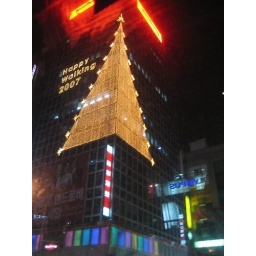
Christmas lights in Gangnam. Taken out of a bus window on the way home from a rock and roll show.